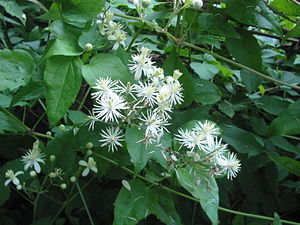
Almindelig skovranke
Almindelig skovranke (Clematis vitalba)